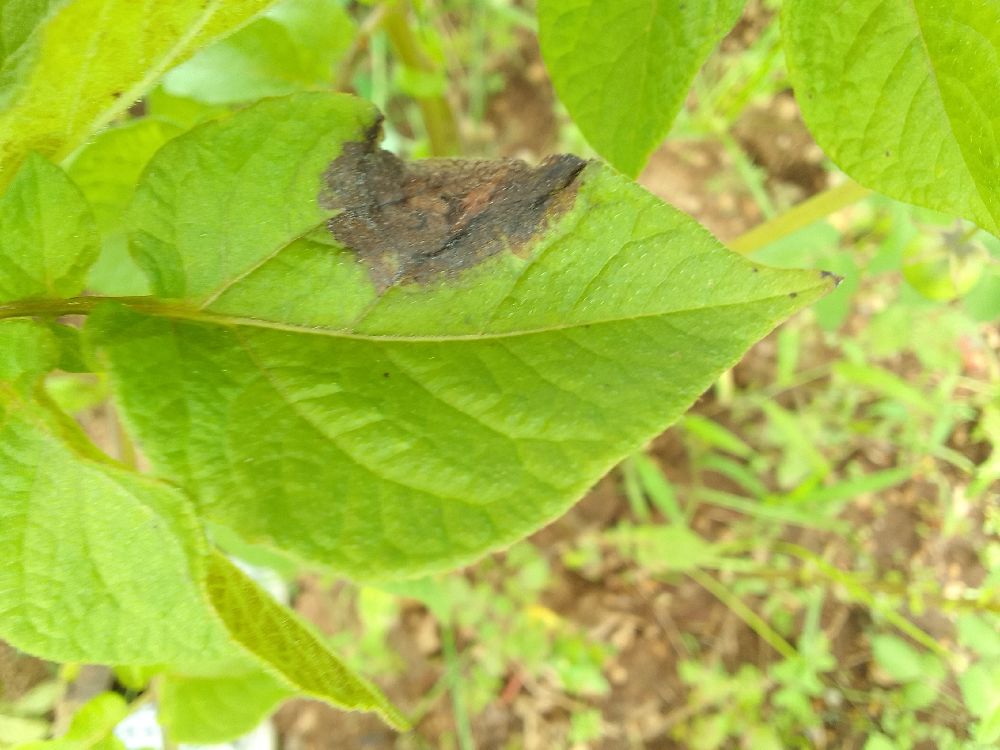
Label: Late blight